FC Tulsa

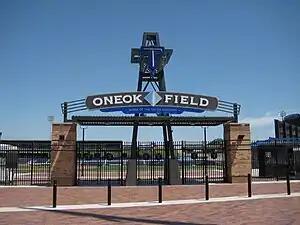
Entrance to ONEOK Field, home to FC Tulsa

The team plays at ONEOK Field, a 7,833-seat stadium in the Greenwood District of Downtown Tulsa. The field opened in 2010 and was made the FC Tulsa's home in 2015. In order to transform the field from a baseball field to a soccer pitch, real sod is laid down atop the entire infield and the pitch stretches the length of the stadium, with one goal on the North side of the pitch and the other on the South side.